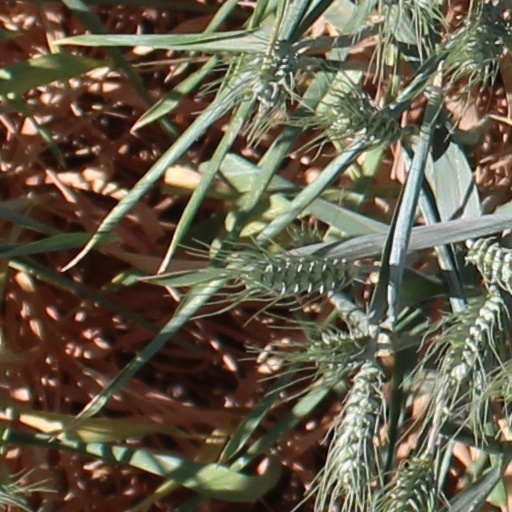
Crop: wheat